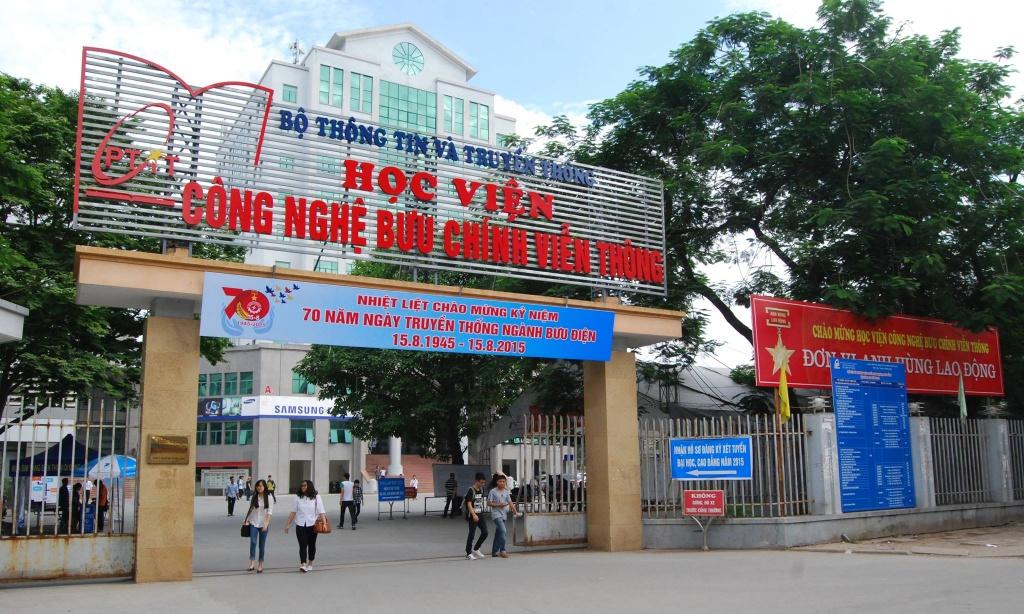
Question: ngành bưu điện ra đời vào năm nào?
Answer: năm 1945